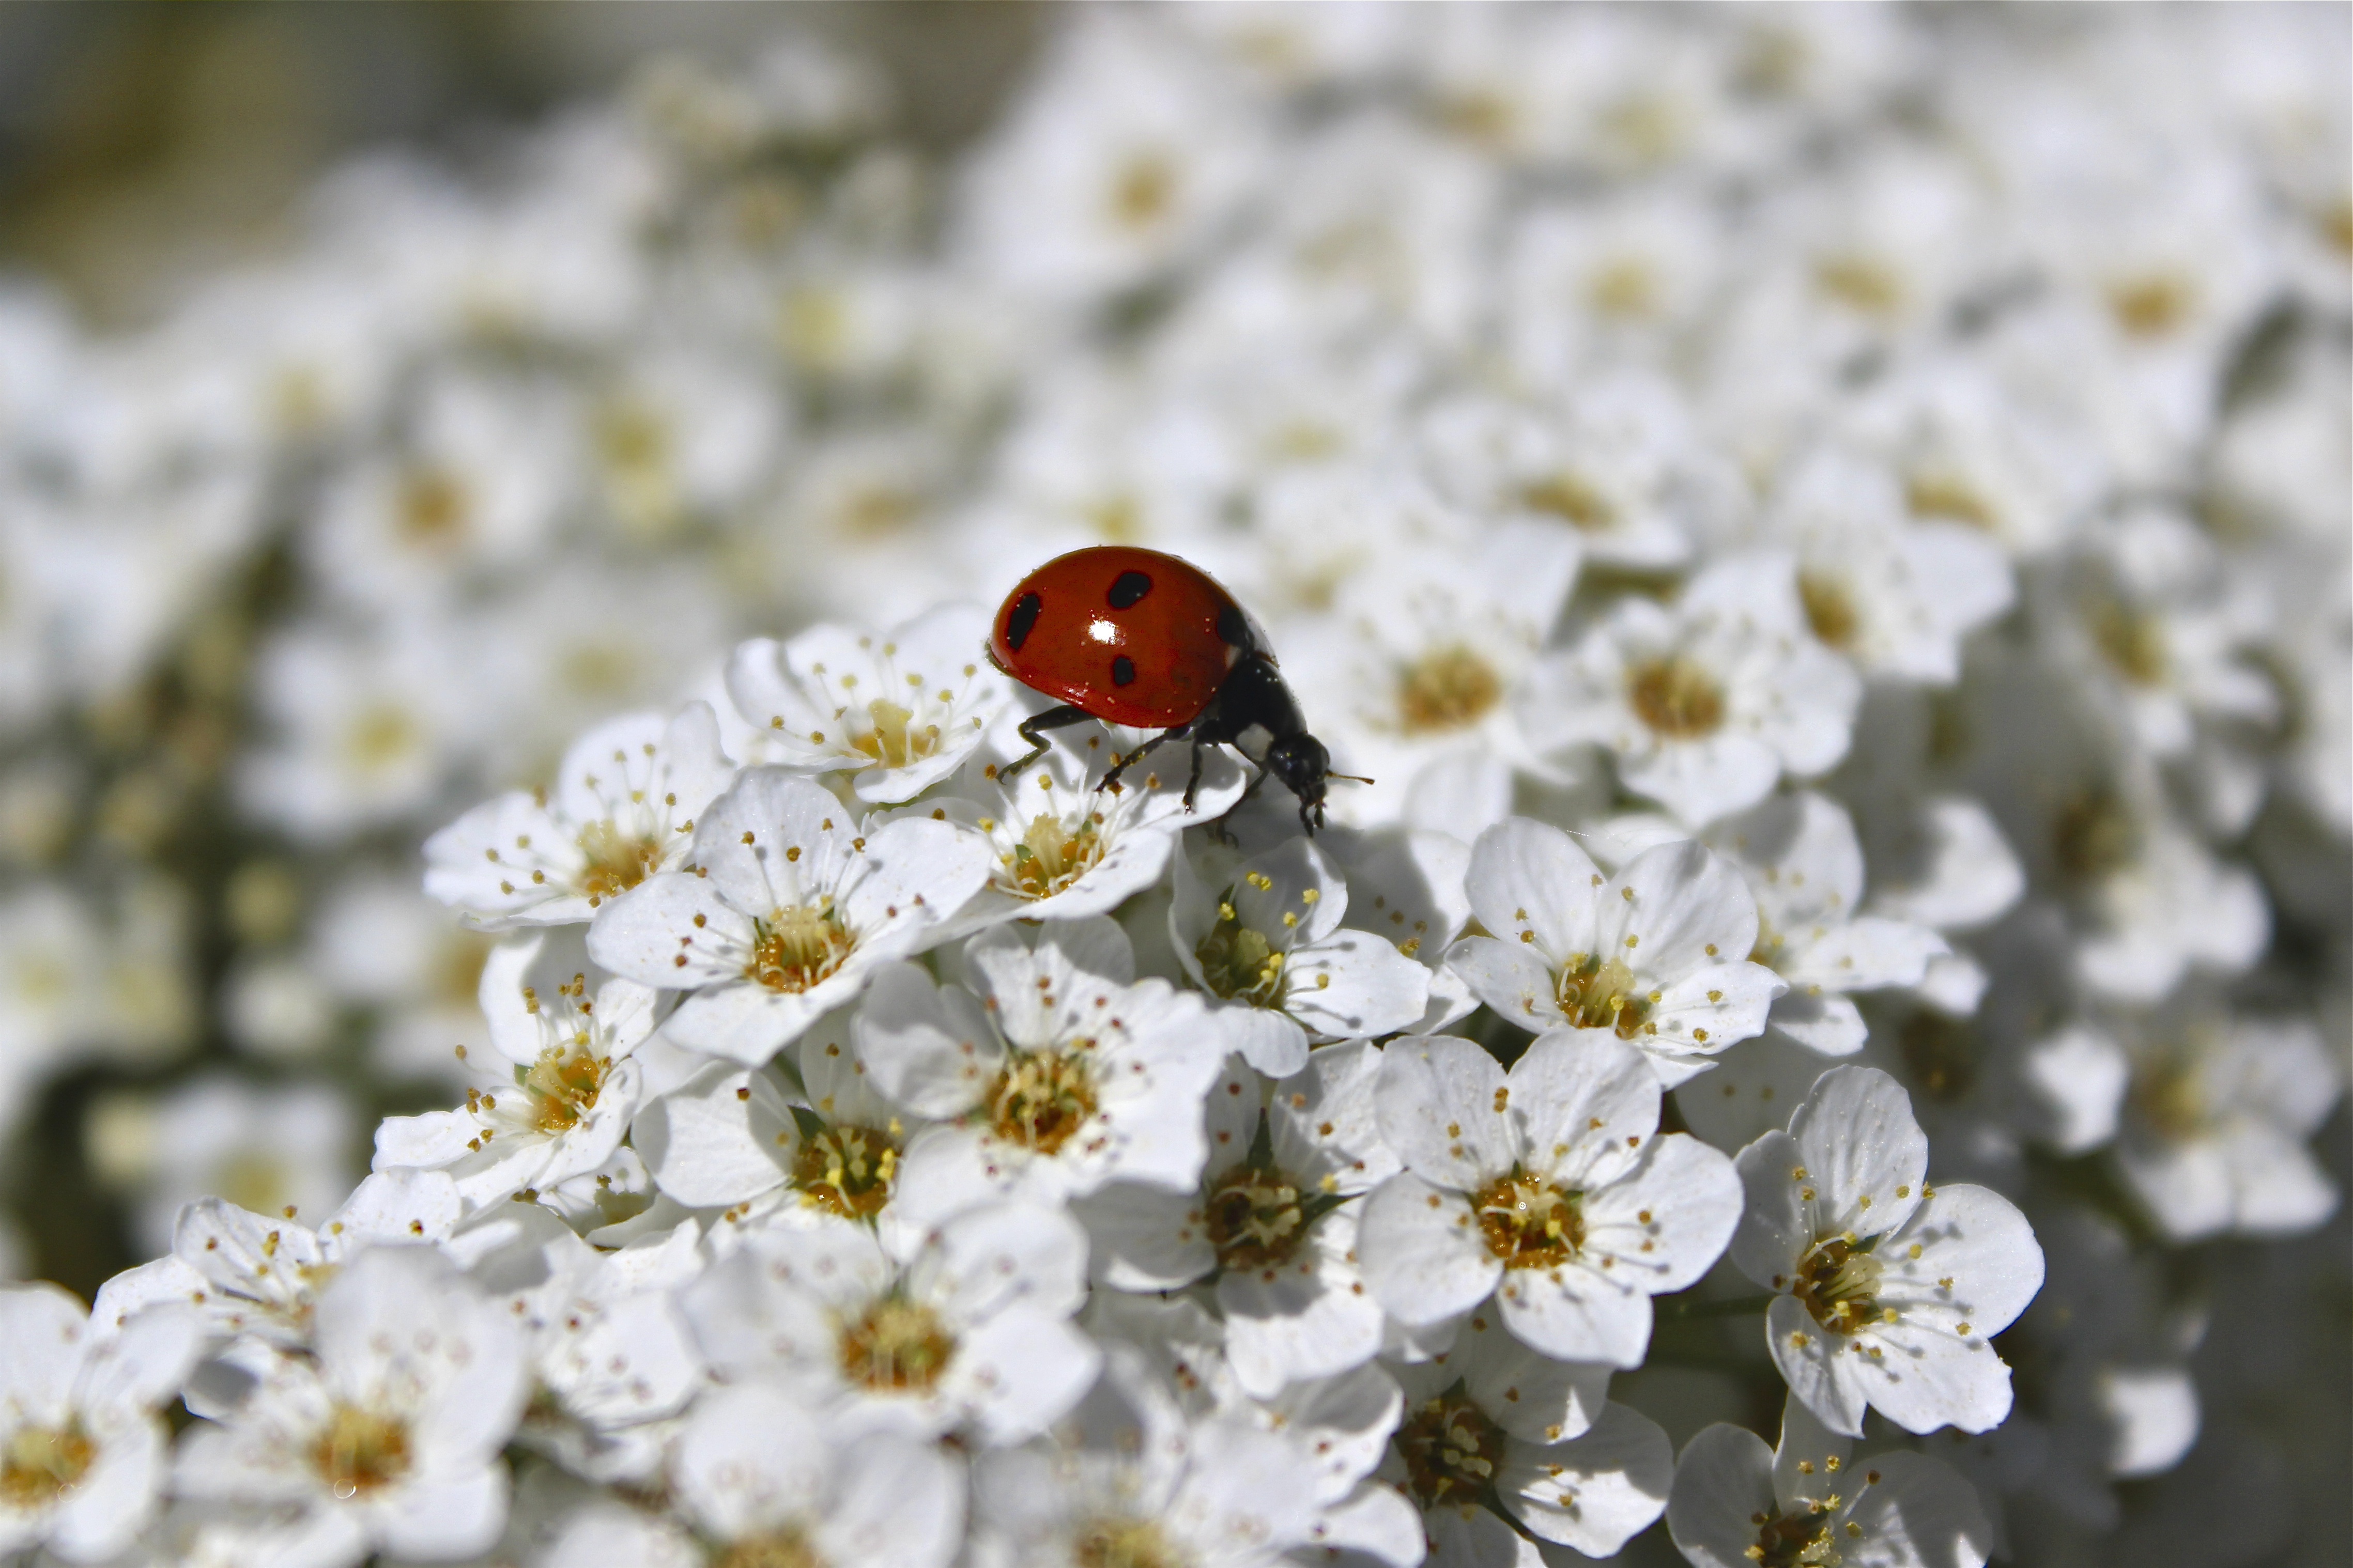
nature, branch, blossom, plant, white, flower, petal, summer, pollen, spring, insect, ladybug, botany, flora, season, fauna, invertebrate, wildflower, flowers, close up, shrub, macro photography, honey bee, membrane winged insect